Coaches and wagons of Bangladesh

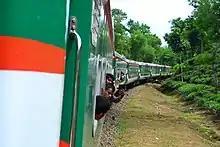
Coaches of Parabat Express

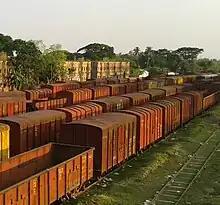
Wagons in Lalmonirhat Railway Station

Coaches and wagons of Bangladesh are rail vehicles operated and maintained by Bangladesh Railway. At the end of the year 2004–2005, Bangladesh Railway had a total of 1,406 coaches. Among them, 1,344 were for conveyance of passengers and 62 were for luggage, mails, parcels and departmental uses. Bangladesh Railway also had 10,236 wagons among which, 7,310 are covered, 1,115 are open and 1,811 are specialized types.